Mine railway

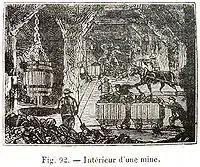
Pit ponies at work in 18th century French mine workings

Ponies began to be used underground, often replacing child or female labour, as distances from pit head to coal face became greater. The first known recorded use in Britain was in the County Durham coalfield in 1750; in the United States, mules were the dominant source of animal power in the mine industry, with horses and ponies used to a lesser extent. At the peak in 1913, there were 70,000 ponies underground in Britain. In later years, mechanical haulage was quickly introduced on the main underground roads replacing the pony hauls and ponies tended to be confined to the shorter runs from coal face to main road (known in North East England as "putting", in the United States as "tramming" or "gathering") which were more difficult to mechanise. As of 1984, 55 ponies were still at use with the National Coal Board in Britain, chiefly at the modern pit in Ellington, Northumberland.